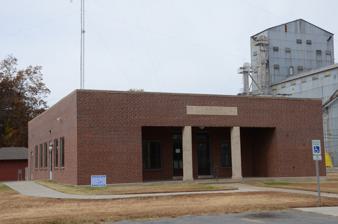
Building: L.A. Black Rice Milling Association Inc. Office
Country: United States of America
Year built: 1942
United States historic place L.A. Black Rice Milling Association Inc. Office U.S. National Register of Historic Places Location in Arkansas Show map of Arkansas Location in United States Show map of the United States Location 508 S. Monroe St., DeWitt, Arkansas Coordinates 34°17′26″N 91°20′27″W / 34.29056°N 91.34083°W / 34.29056; -91.34083 Area less than one acre Built 1942 ( 1942 ) NRHP reference No. 12001229 Added to NRHP January 29, 2013 The L.A. Black Rice Milling Association Inc. Office is a historic office building at 508 South Monroe Street in DeWitt, Arkansas .  It is a single-story brick structure with a low-pitch shed roof.  Built in 1942, the building has minimal styling, with a recessed porch on its eastern facade sheltering the entries to two storefronts.  It is notable as the only surviving element associated with the business activities of Lester Asher Black (1880-1945), a leading businessman in DeWitt.  Black was the president of the First National Bank of DeWitt from its founding in 1912 until his death, and operated a rice mill (no longer standing) as well as a hardware and agricultural supply store catering to rice farmers.  He also owned thousands of acres of land planted in rice, at a time when Arkansas was the largest national supplier of the crop. The building was listed on the National Register of Historic Places in 2013. See also A.M. Bohnert Rice Plantation Pump also in Arkansas County, Arkansas Tichnor Rice Dryer and Storage Building , also in Arkansas County, Arkansas National Register of Historic Places listings in Arkansas County, Arkansas References